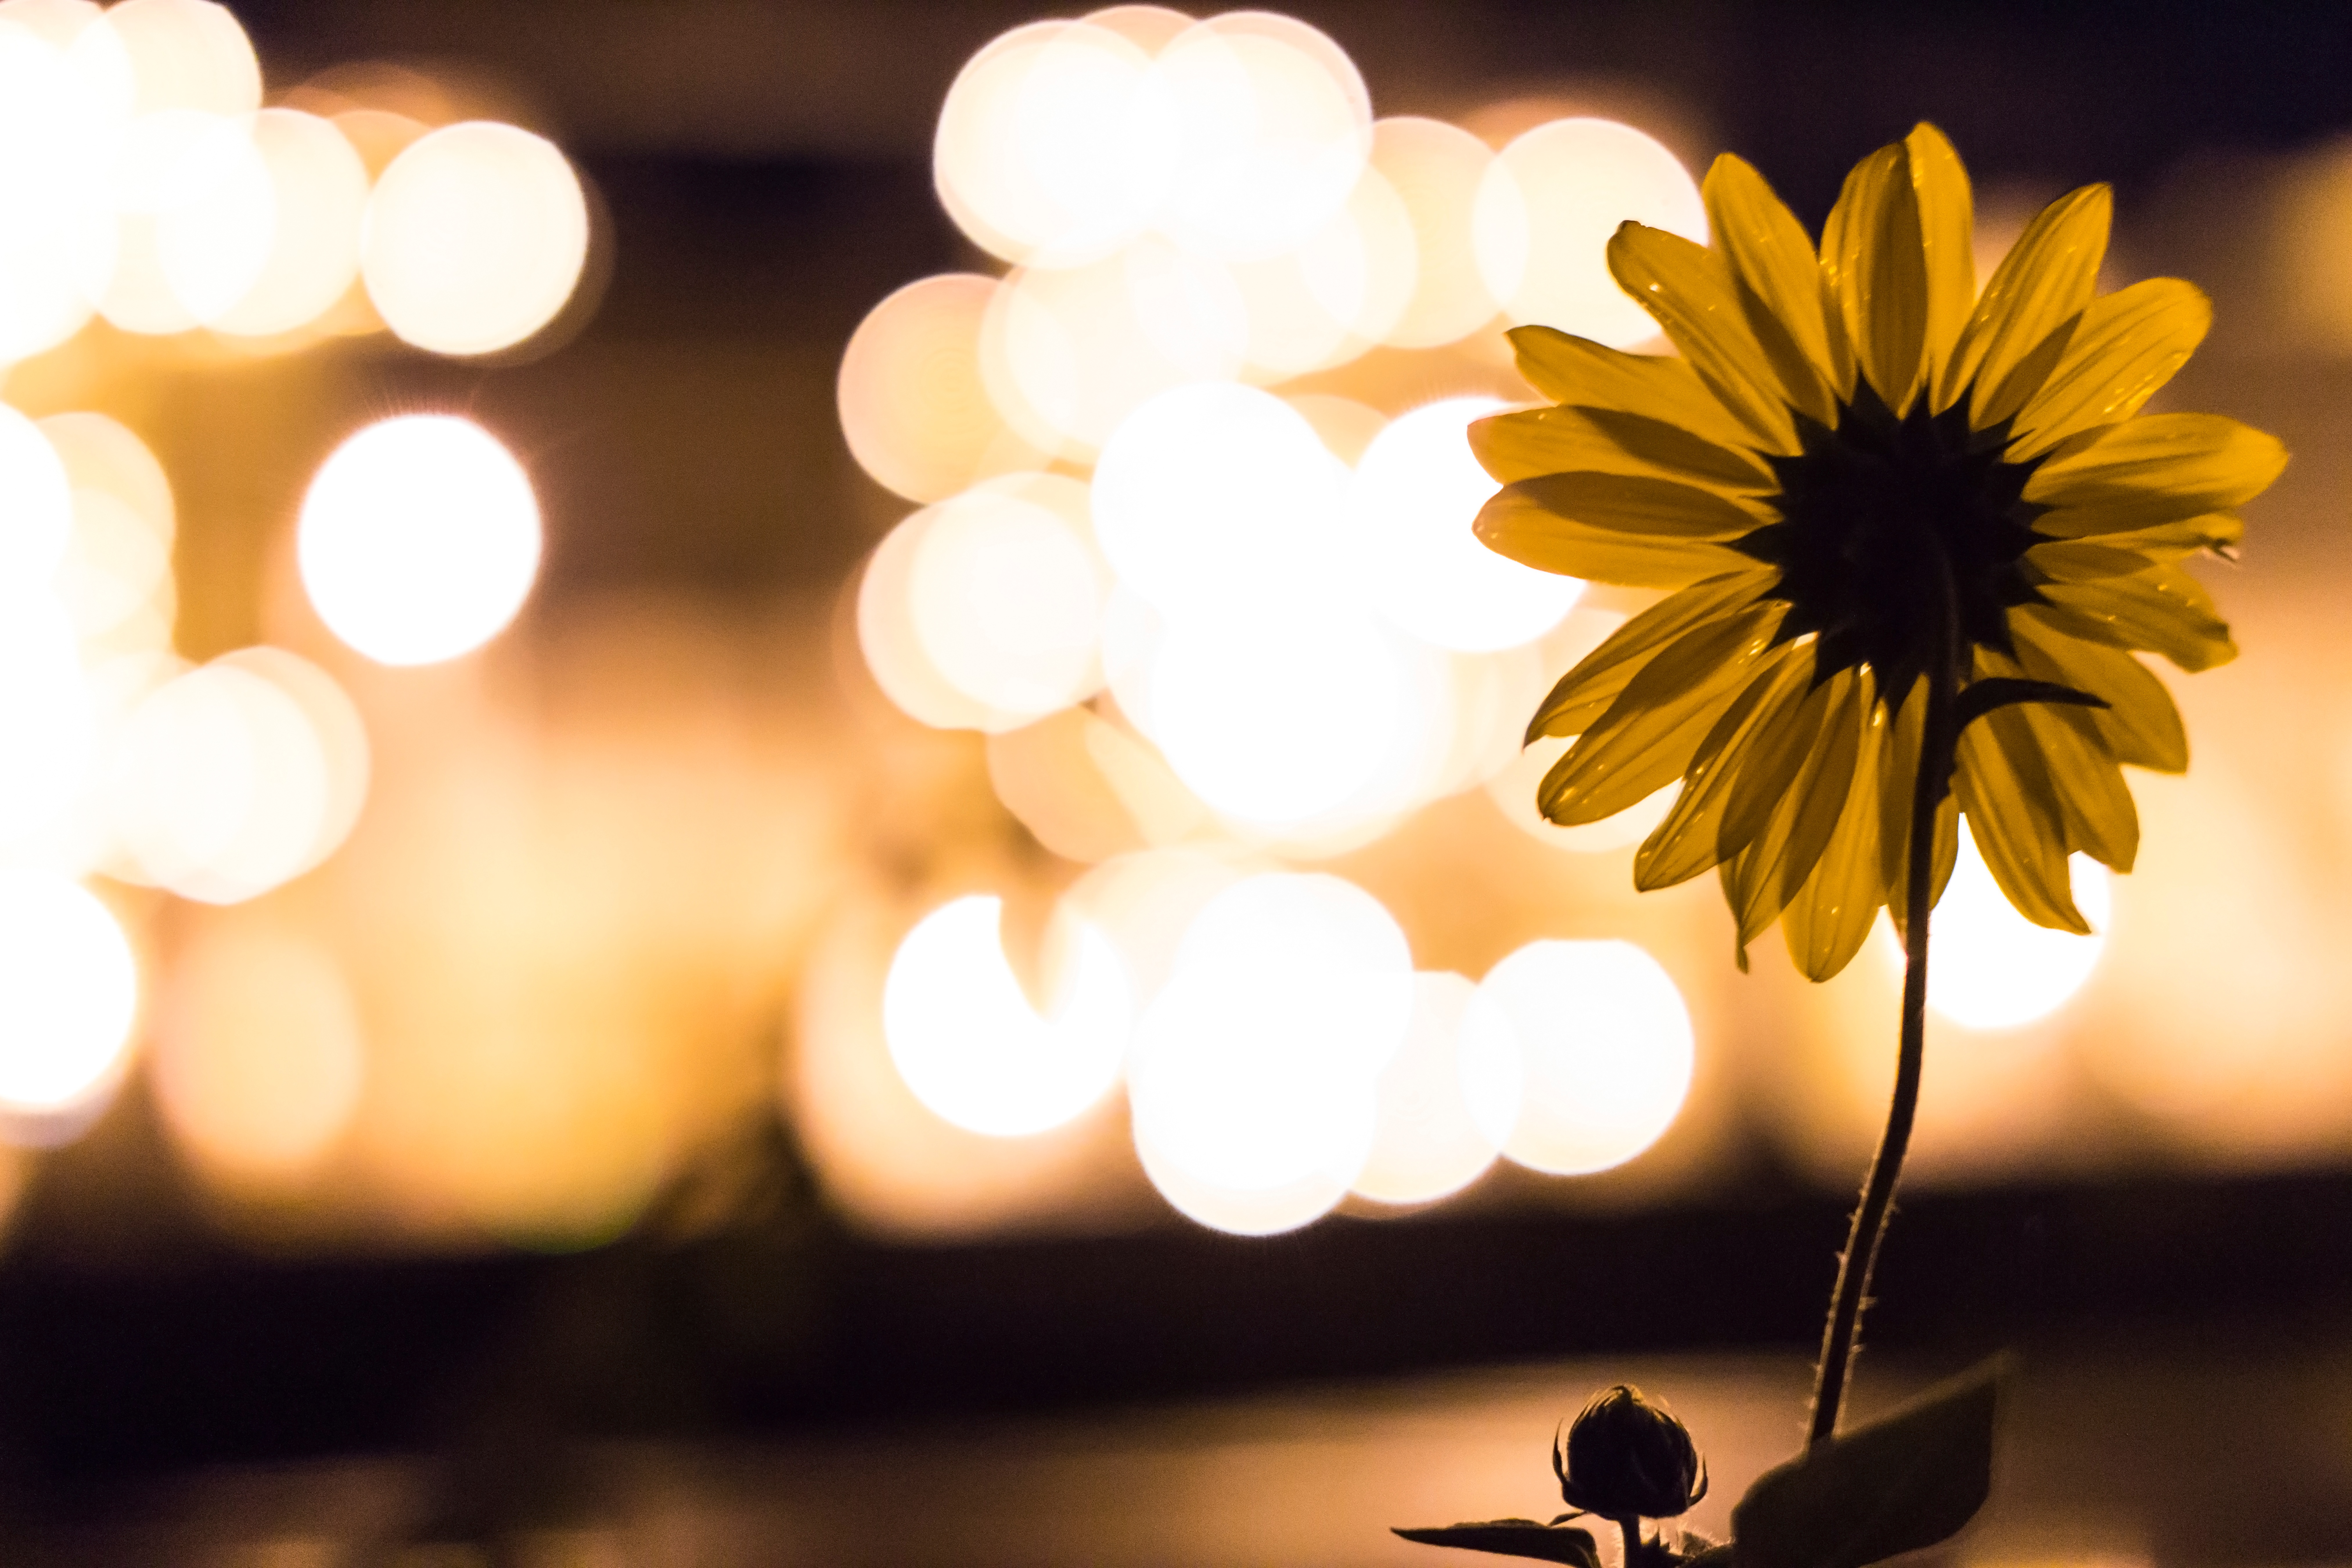
light, plant, sunlight, morning, flower, petal, yellow, lighting, macro photography, computer wallpaper